Upminster

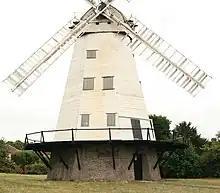
Upminster Windmill is located in a small open space called Windmill Field.

Havering Council's urban strategy recognises that nearby Hornchurch is the main cultural hub of the borough with a large theatre and arts spaces, and Romford offers the largest regional concentration of entertainment facilities. Within Upminster is New Windmill Hall, a flexible entertainment space, built in 1968, which holds up to 300 people. Upminster forms part of the tourism strategy for the borough. It is the location of Upminster Windmill, one of the few remaining mills in Greater London and is Grade II* listed. There is also the Tithe Barn Museum, containing artifacts of domestic and agricultural use. In the west of Upminster is Hornchurch Stadium, which is the home ground of A.F.C. Hornchurch. Upminster is often associated with Ian Dury and his 1981 album "Lord Upminster" is named after the town.